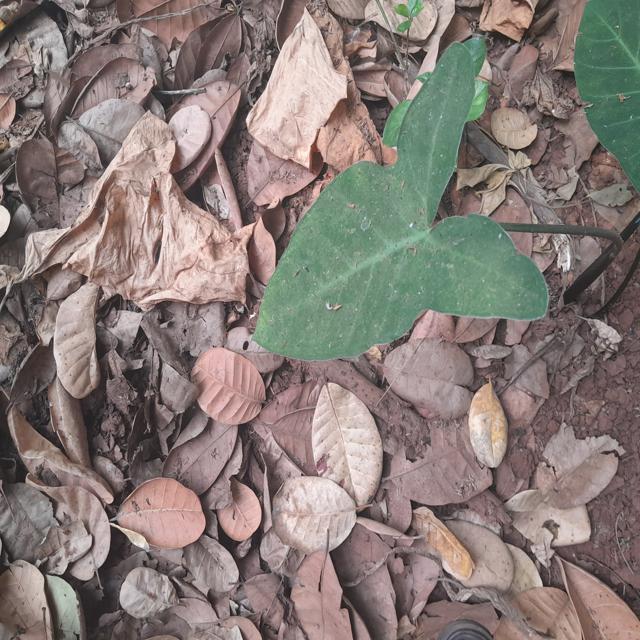
Label: Healthy